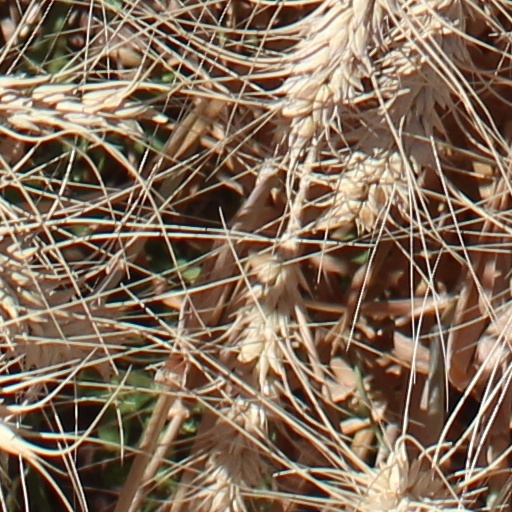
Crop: wheat